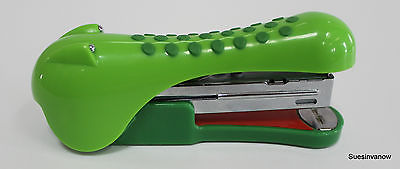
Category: stapler